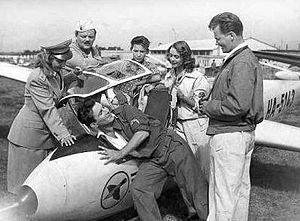
Violetta Ferrari est une actrice et chanteuse hongroise. Elle avait épousé l’acteur Lajos Básti.